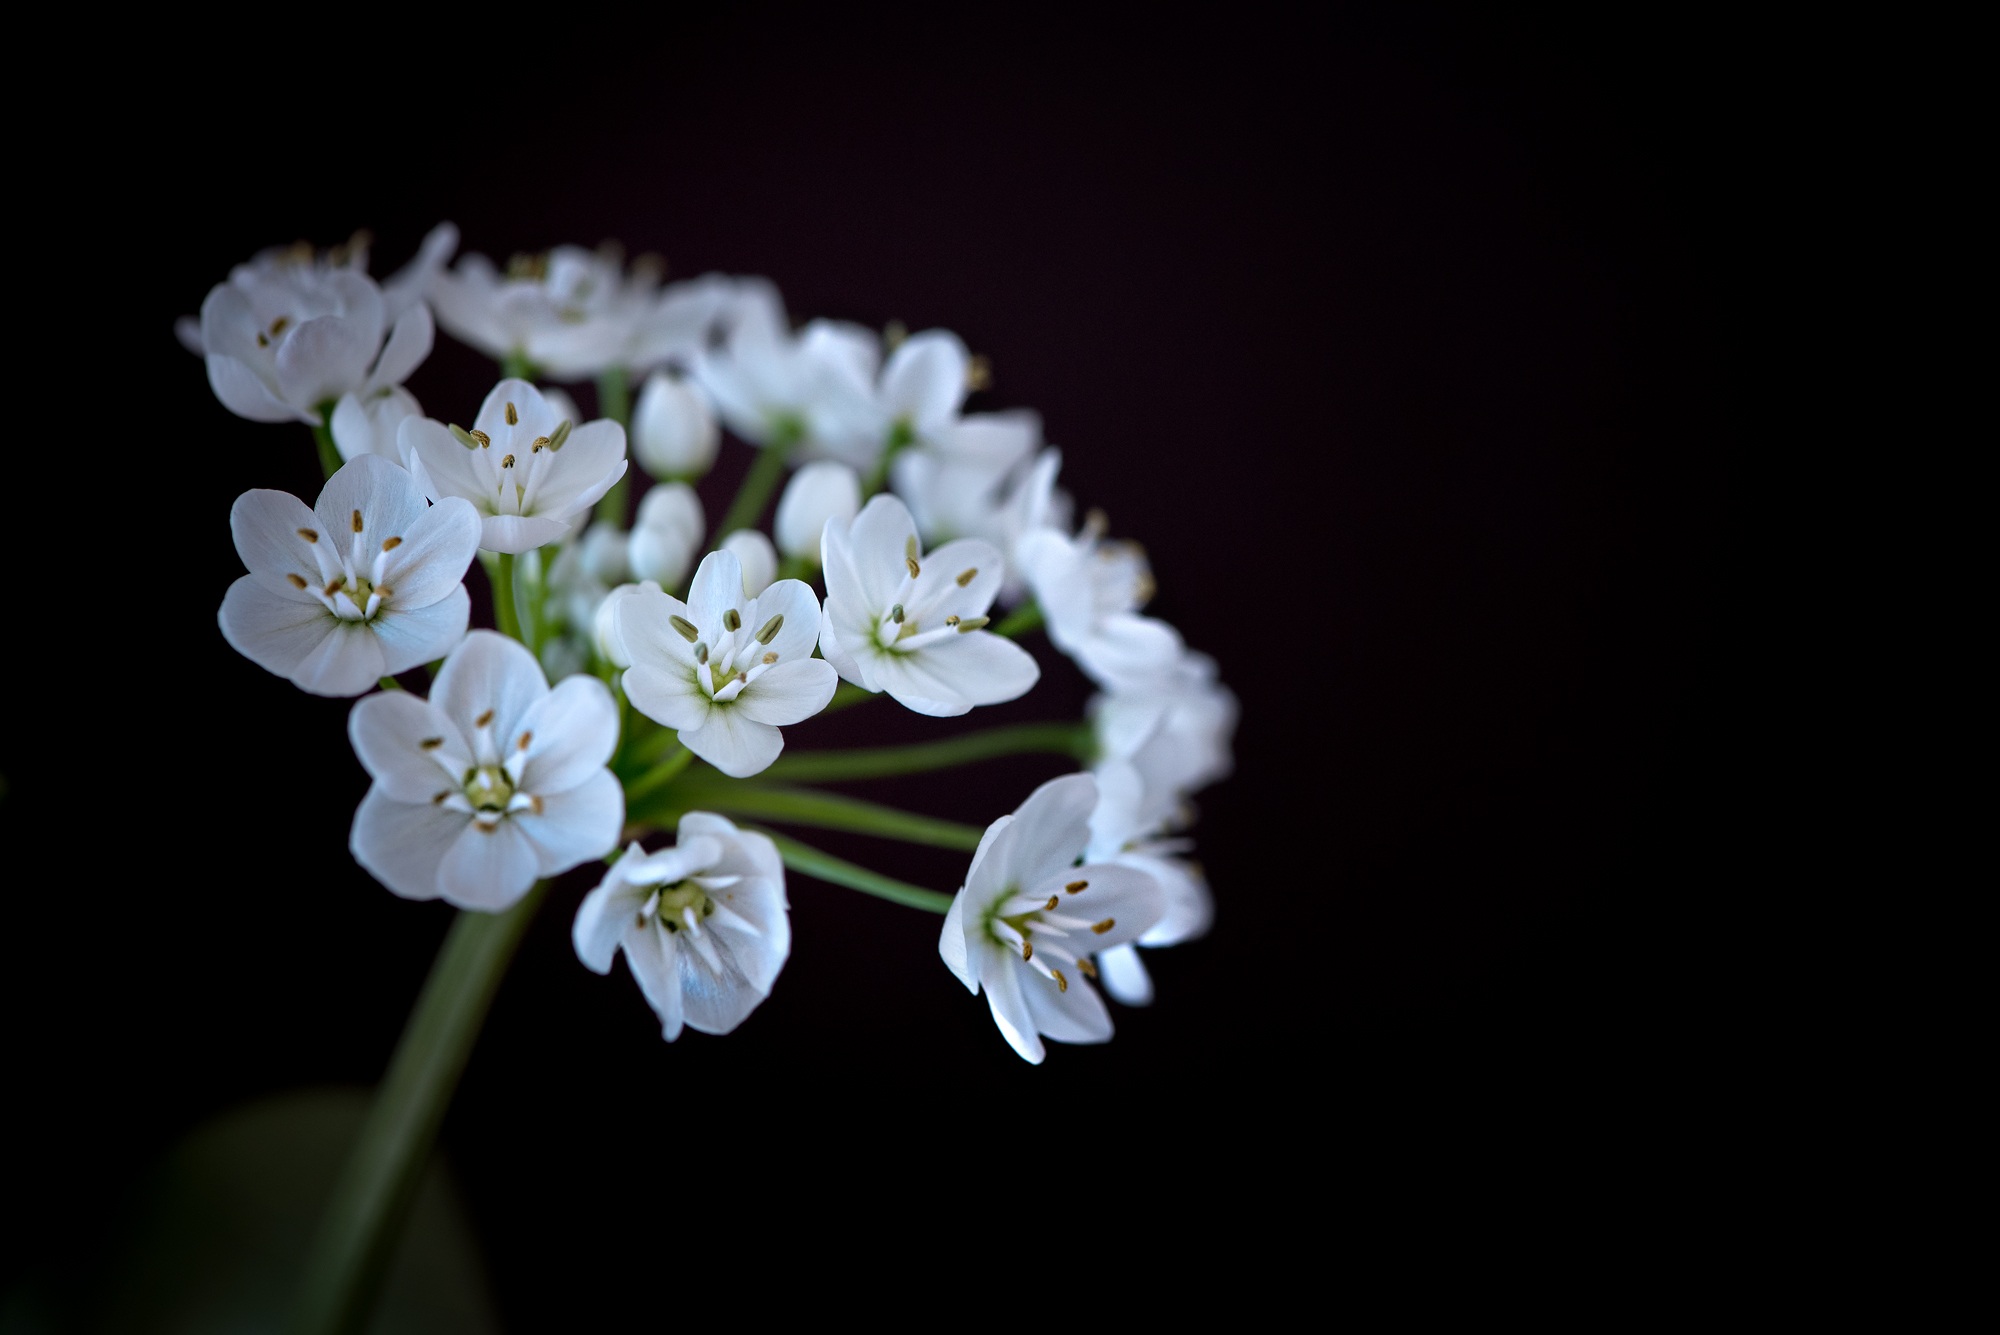
blossom, plant, white, photography, flower, petal, botany, close, flora, wildflower, flowers, close up, macro photography, white flowers, small flowers, flowering plant, schnittblume, flowers photography, leek flower, plant stem, land plant